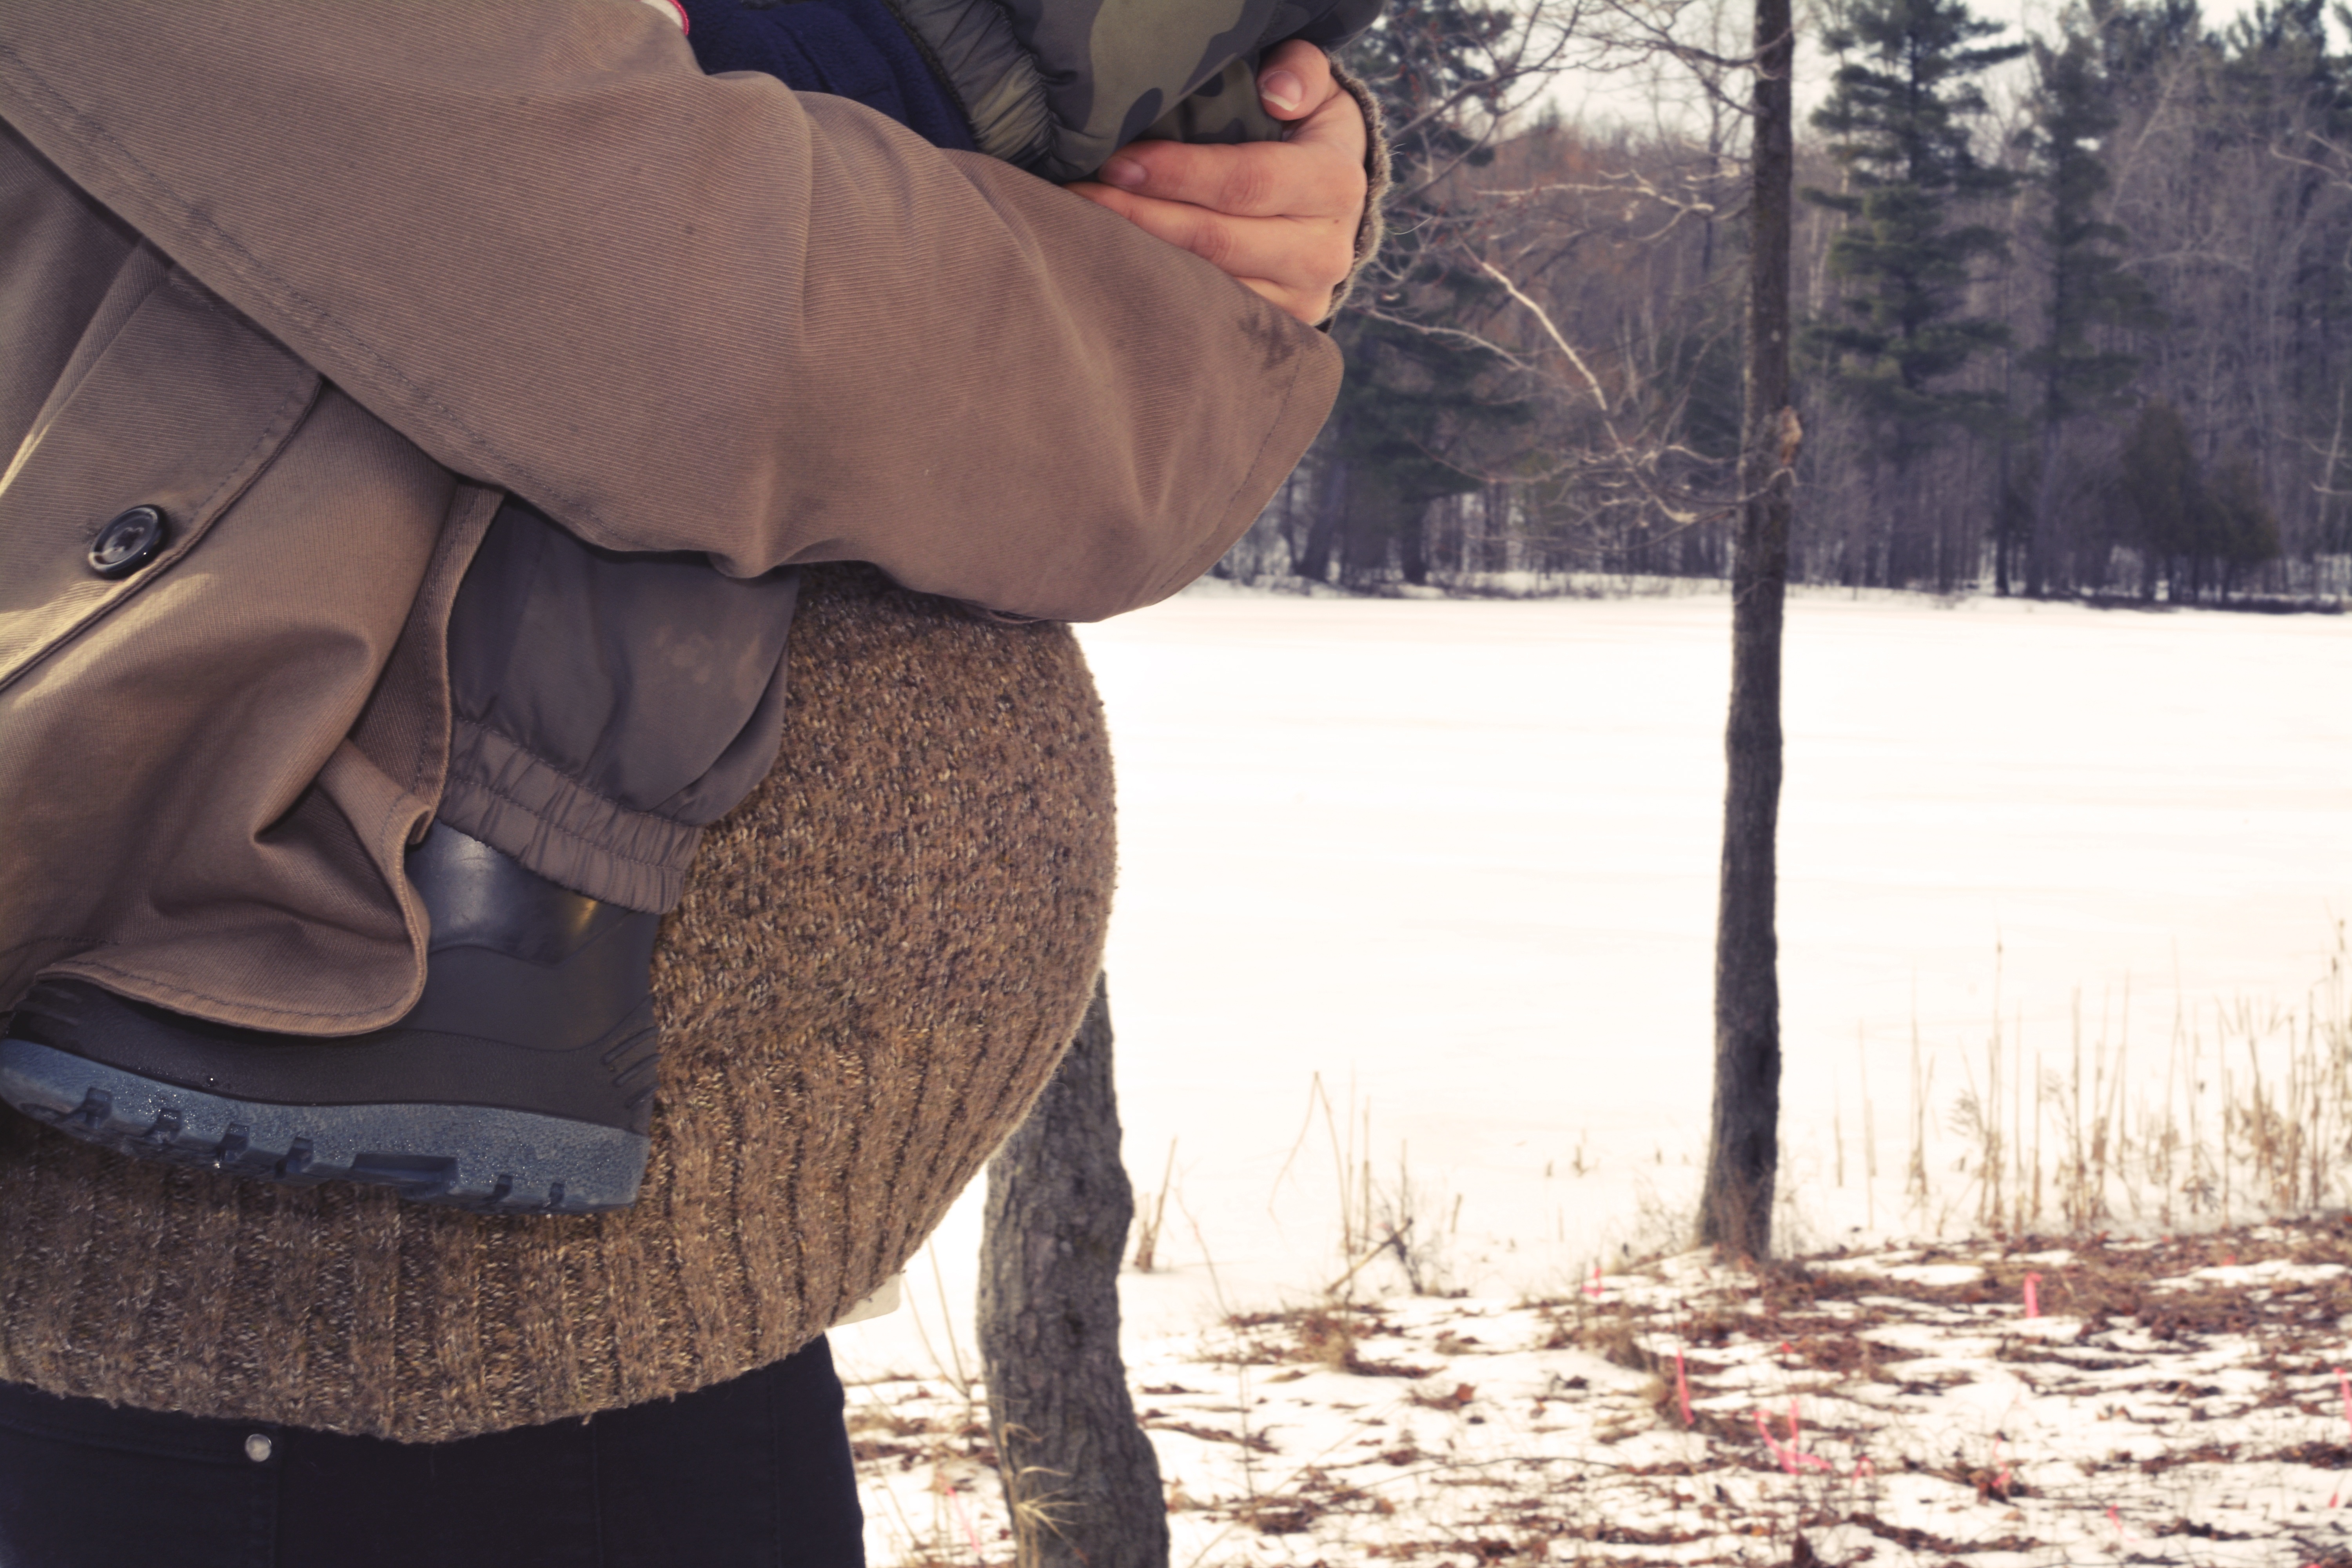
winter, military, love, spring, child, speaker, baby, season, pregnancy, mother, footwear, mother to be